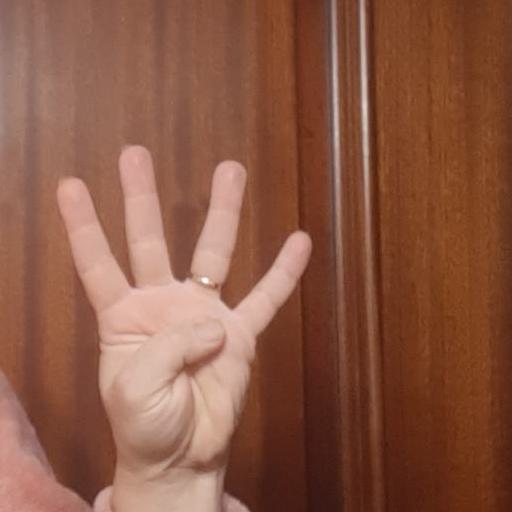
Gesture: four